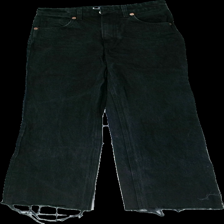
View: front
Type: Jeans
Category: Ladies
Brand: Zara
Colors: Black
Material: 100% cotton
Cut: Regular
Size: 36
Season: All
Trend: Denim
Damage location: middle left
Damage 2 location: bottom right
Damage 3 location: middle right
Price range: 100-150
Recommended usage: Reuse
Description: svarta jeans